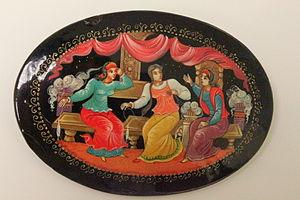
La miniature laquée de Mstiora est un genre d'artisanat populaire russe apparu dans le village de Mstiora dans l'Oblast de Vladimir.